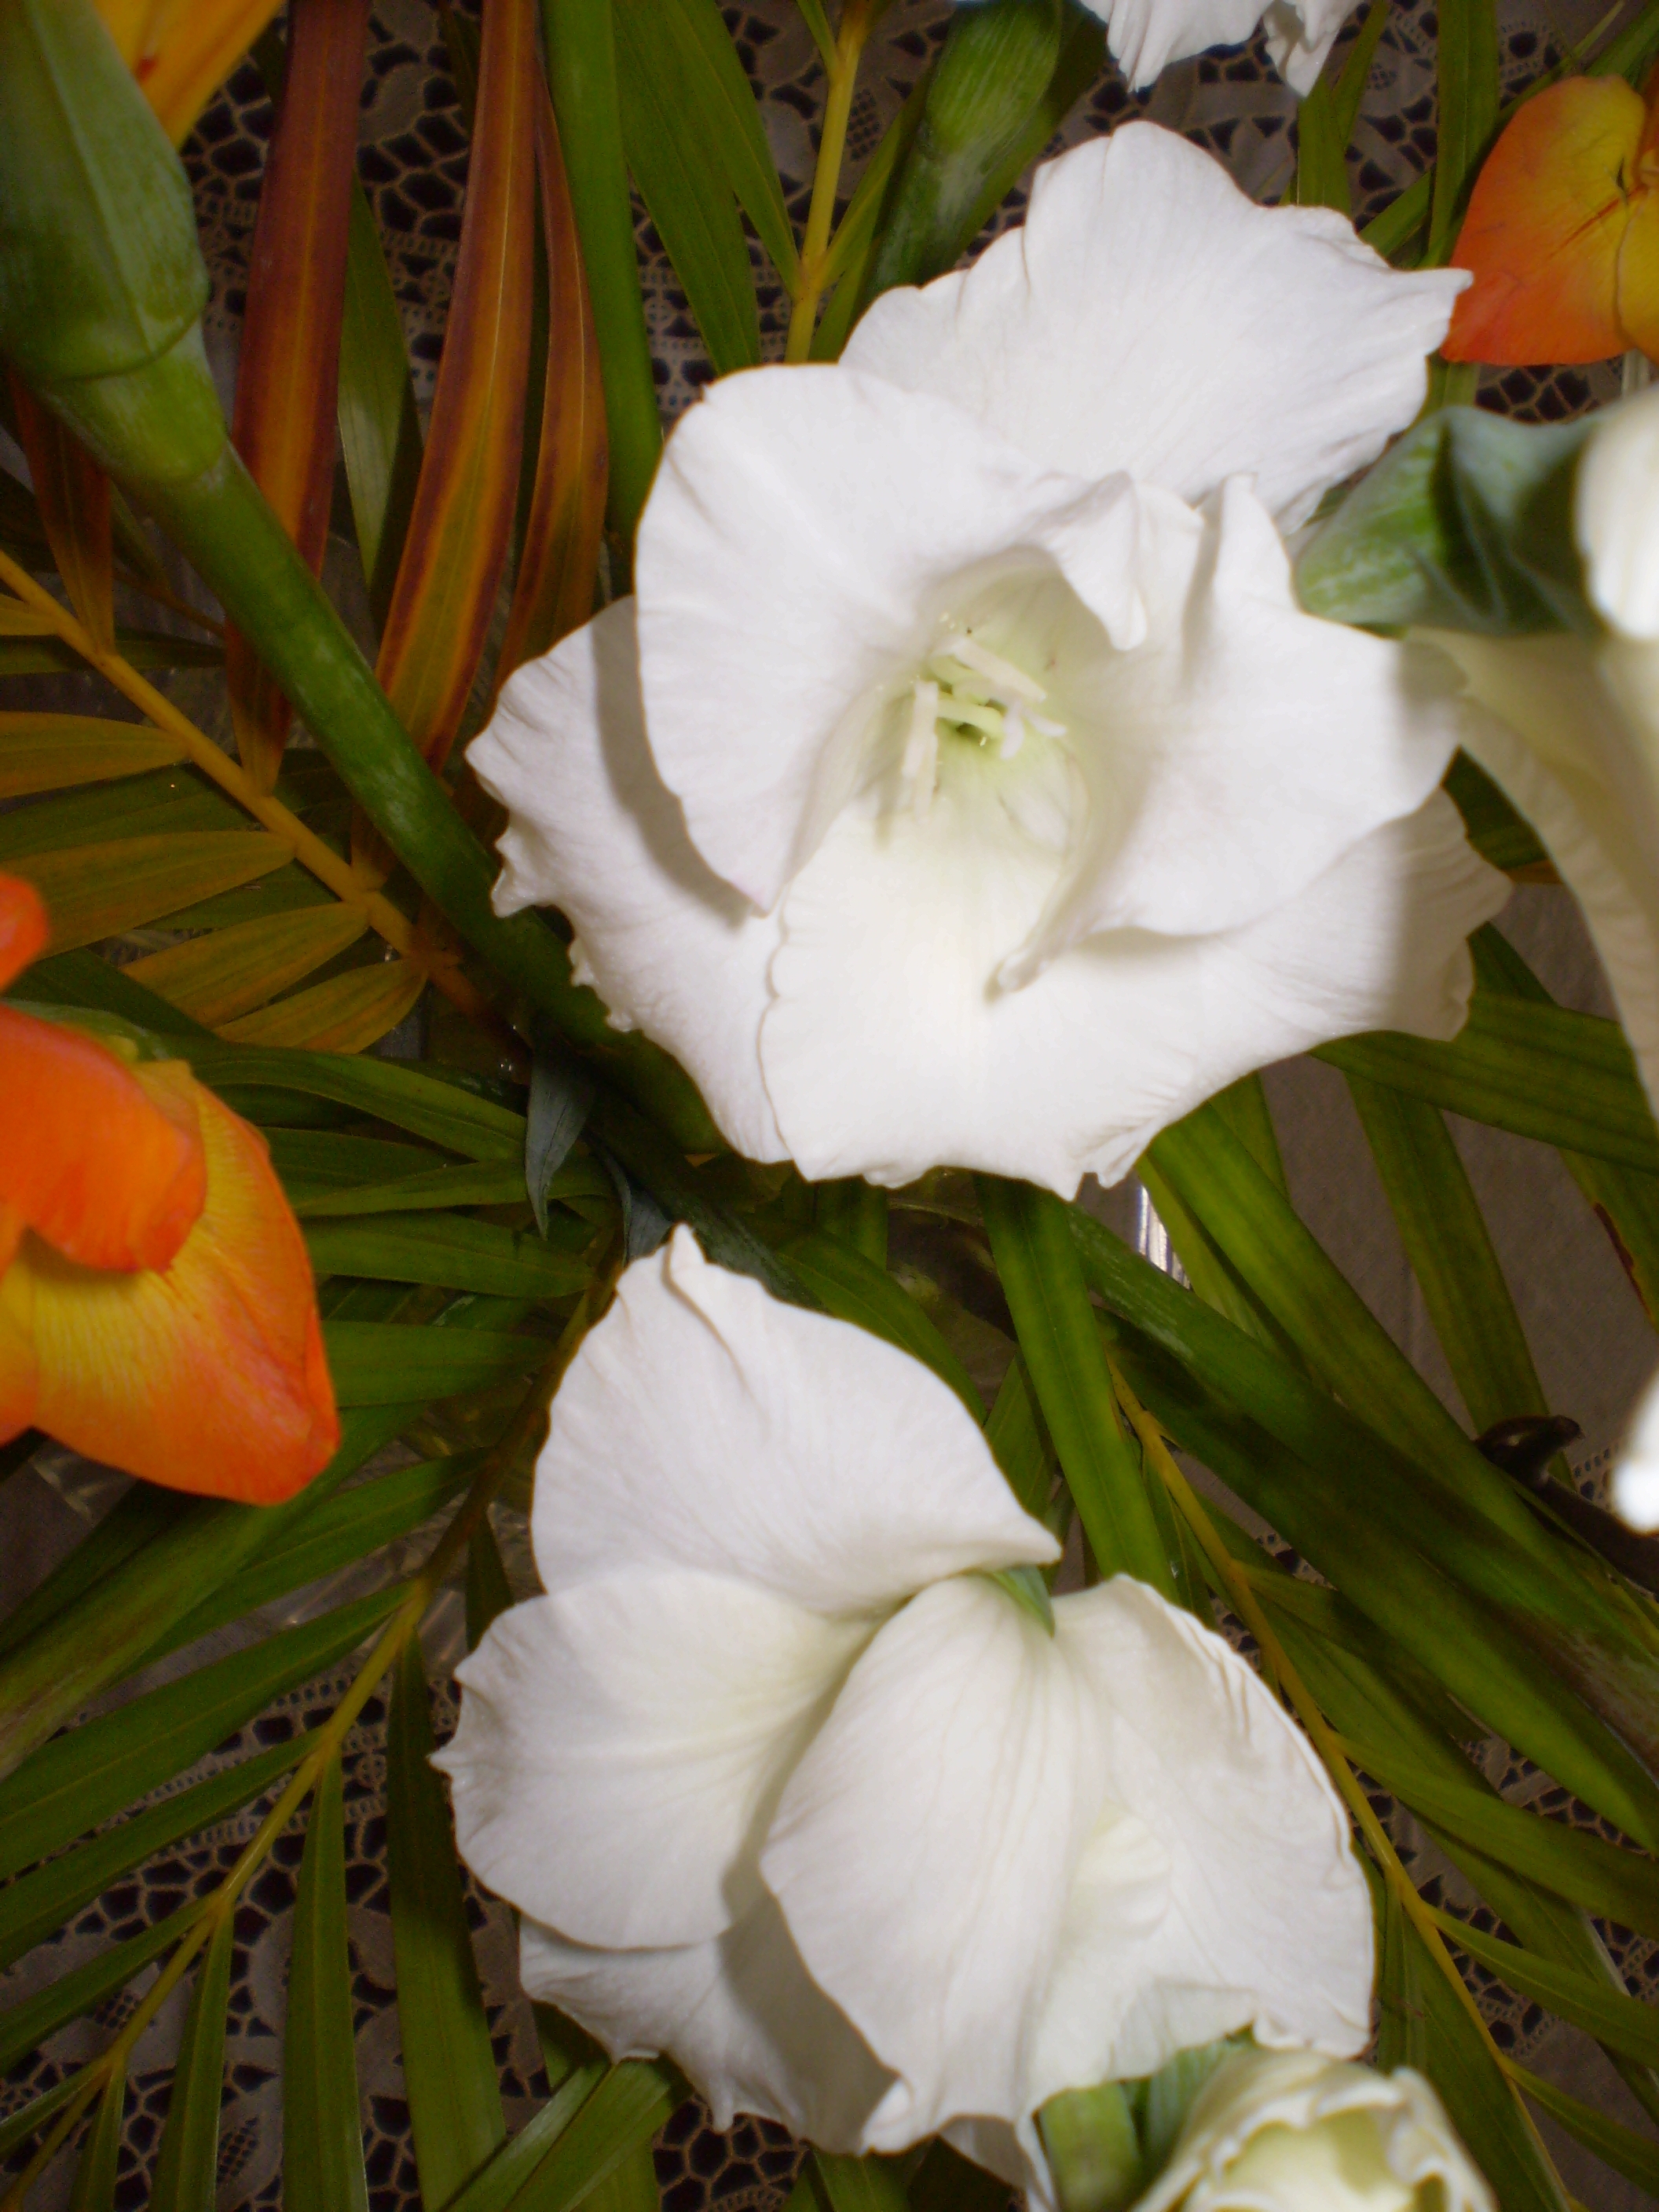
flores, white, flower, petal, plant, flowering plant, floristry, flower arranging, morning glory family, morning glory, floral design, alismatales, plant stem, gladiolus, wildflower, perennial plant